Stage Door Canteen (film)

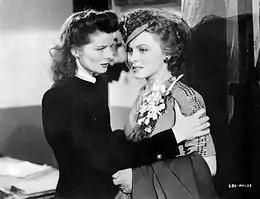
Katharine Hepburn and Cheryl Walker in "Stage Door Canteen"

The film, made in wartime, celebrates the work of the Stage Door Canteen, created in New York City as a recreational center for both American and Allied servicemen on leave to socialize with, be entertained or served by Broadway celebrities. The storyline follows several women who volunteer for the Canteen and must adhere to strict rules of conduct, the most important of which is that their job is to provide friendly companionship to and be dance partners for the (often nervous) men who are soon to be sent into combat. No romantic fraternization is allowed. Eileen is a volunteer who confesses to only becoming involved in the Canteen in order to be discovered by one of the Hollywood stars in attendance. She ultimately falls in love with and becomes engaged to one of the soldiers.